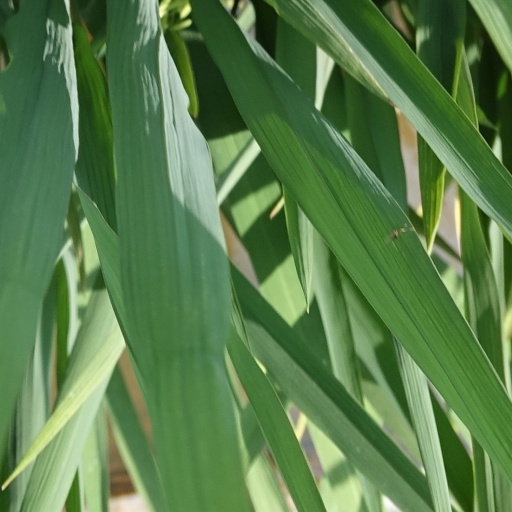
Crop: rice